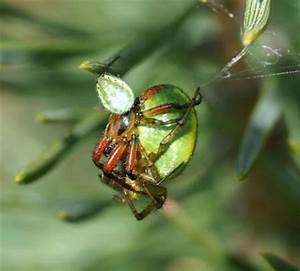
Label: ragno